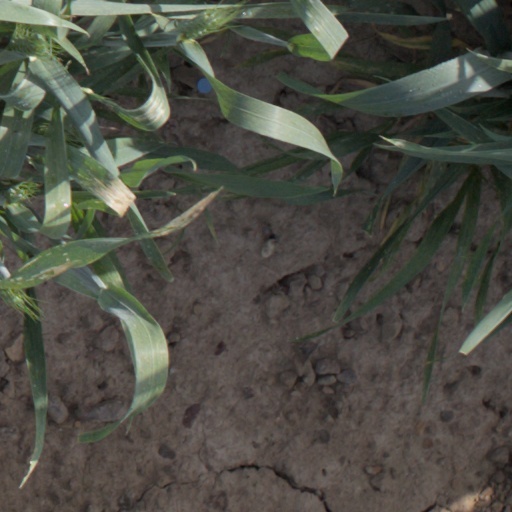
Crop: wheat